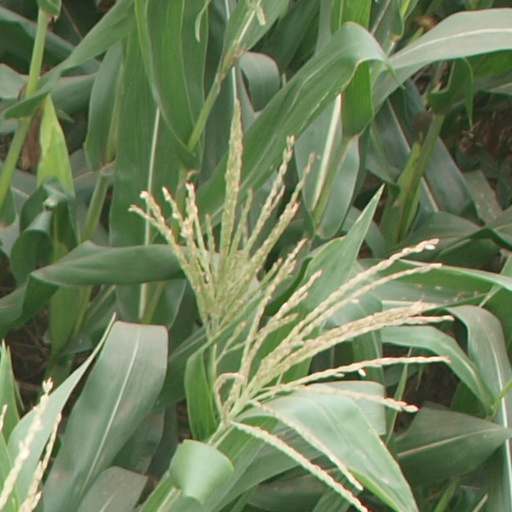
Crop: maize; corn